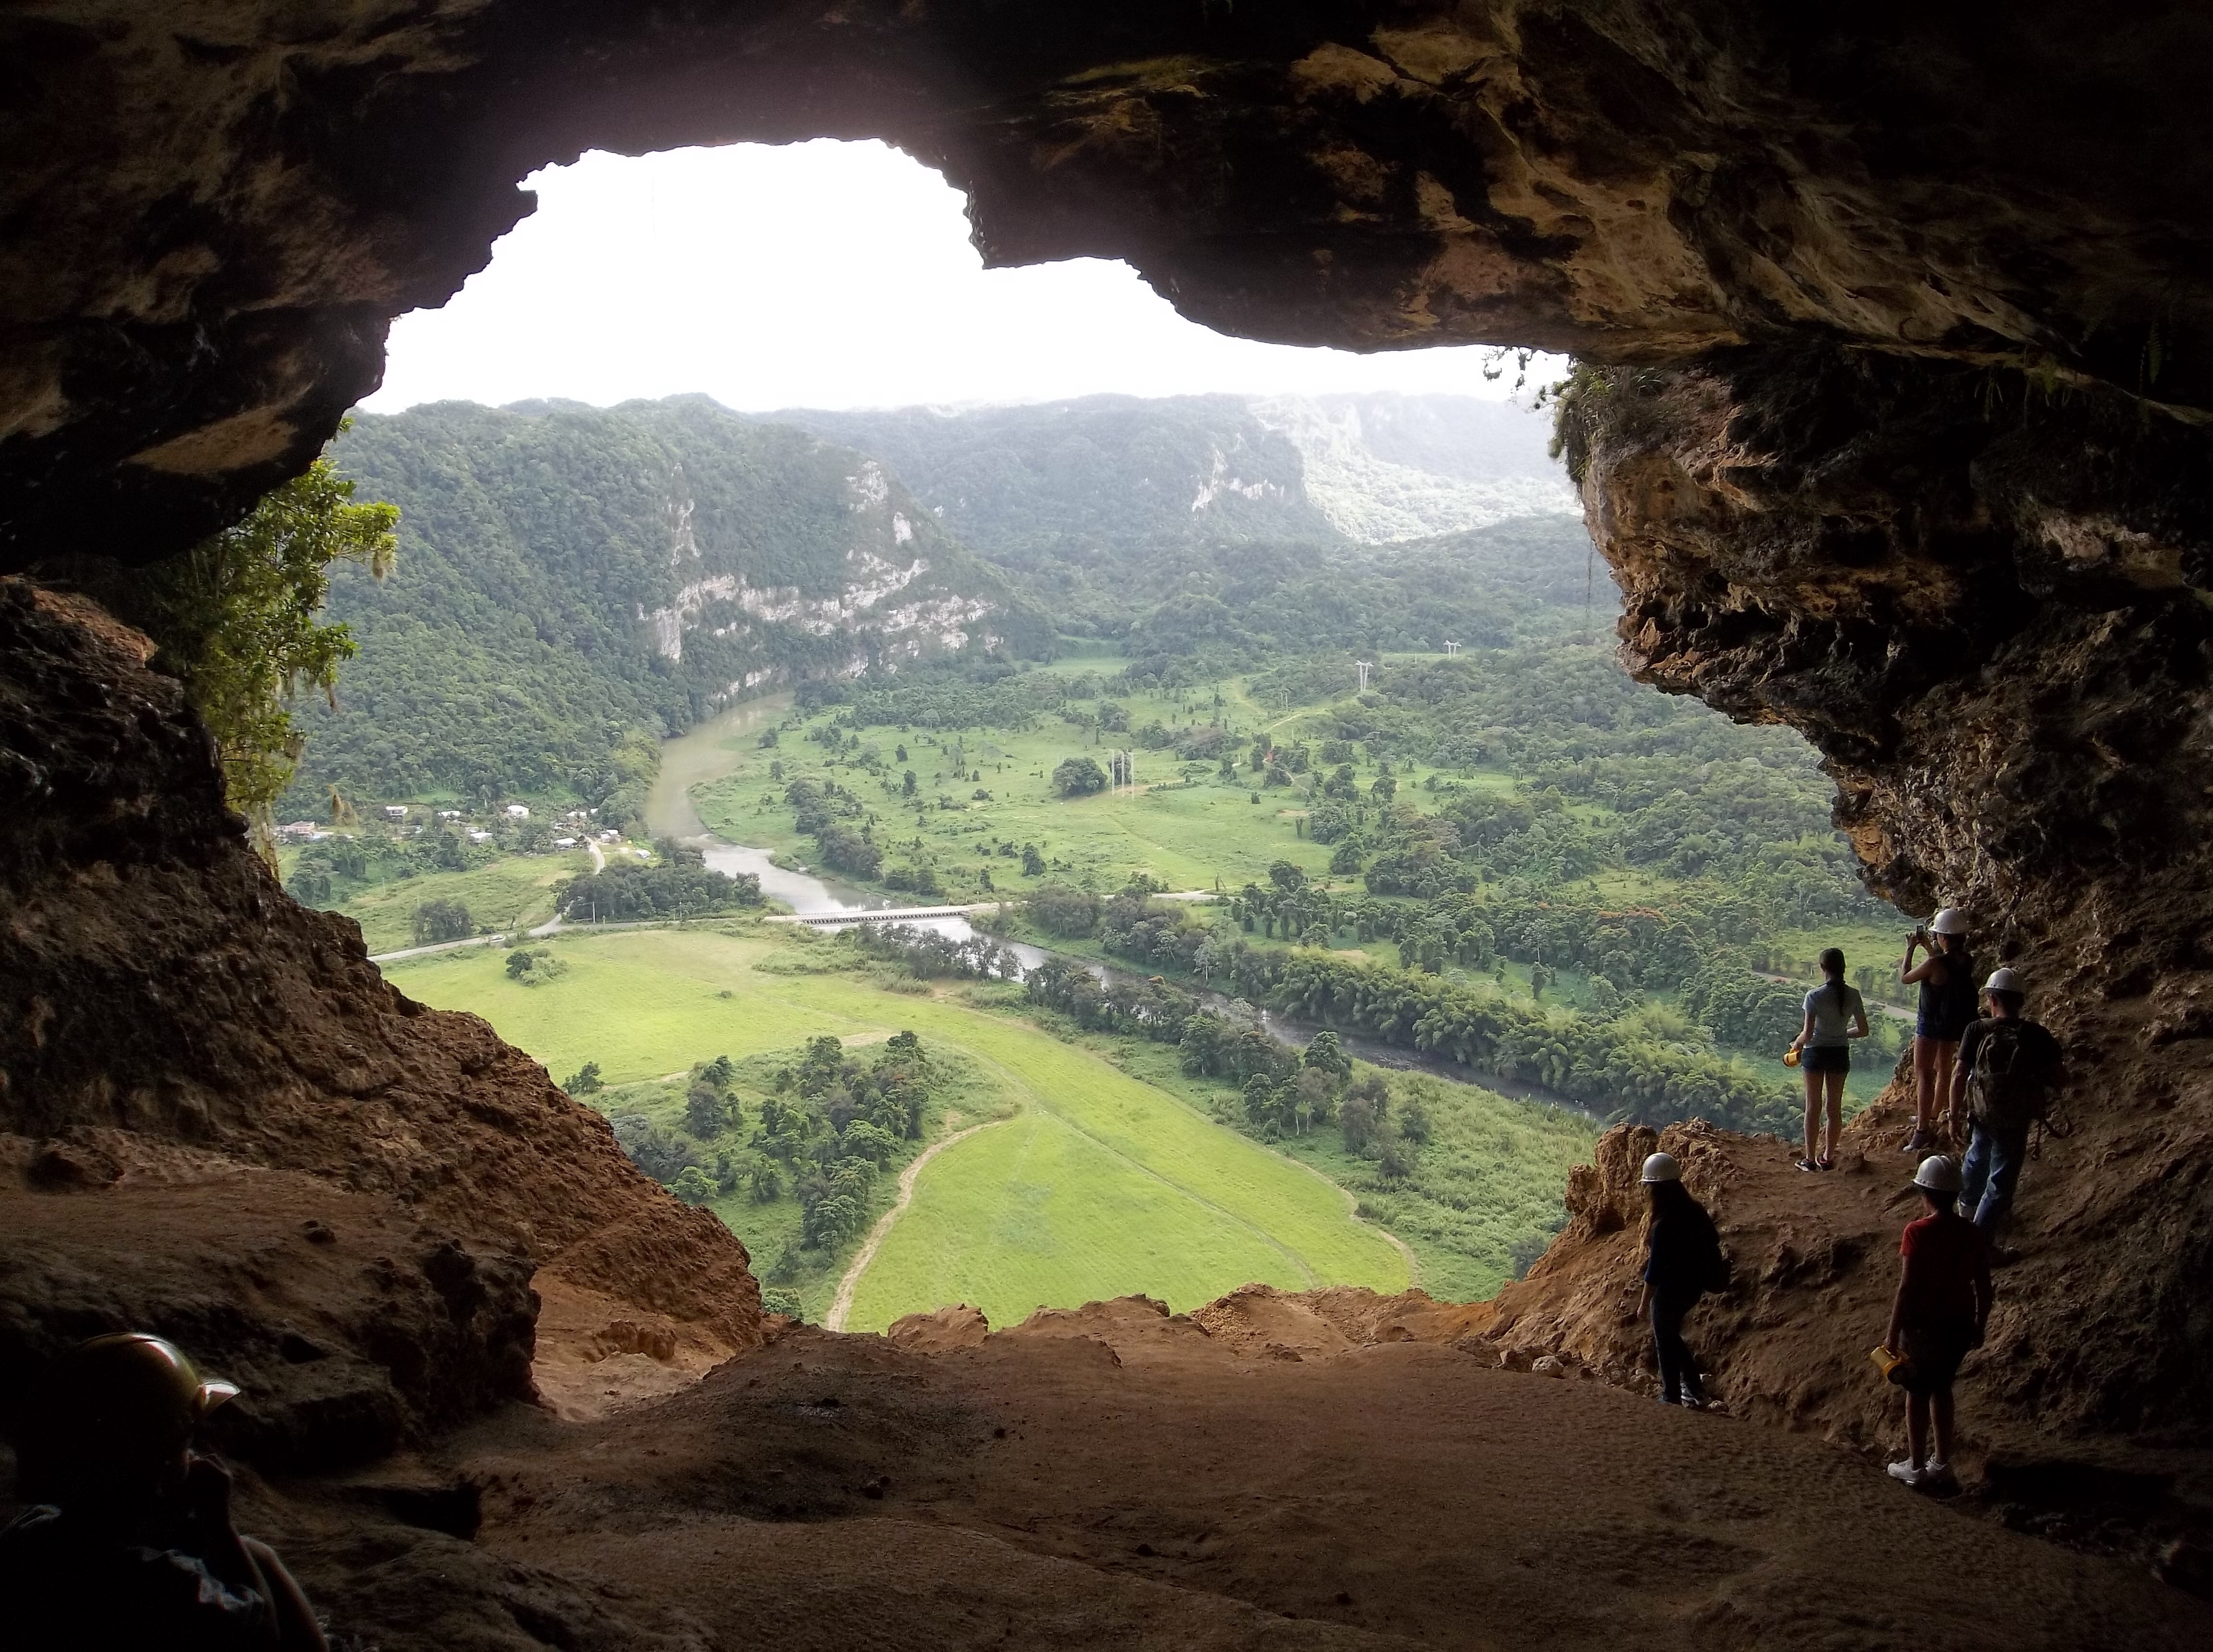
landscape, formation, arch, cave, terrain, geology, wadi, landform, puerto rico, sea cave, geographical feature, cave windows, karst region